Pump boat

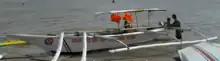
A pump boat used by the Philippine Coast Guard Auxiliary in Iloilo City

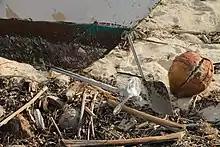
A pump boat propeller and rudder

A pump boat (usually variation as pambot in local languages) is an outrigger canoe ("") native to Southeast Asia powered by a small gasoline or diesel engine. Smaller pump boats might be powered by the sort of small single-cylinder engine used to drive a water pump. Larger ones are often powered by recycled automobile engines.